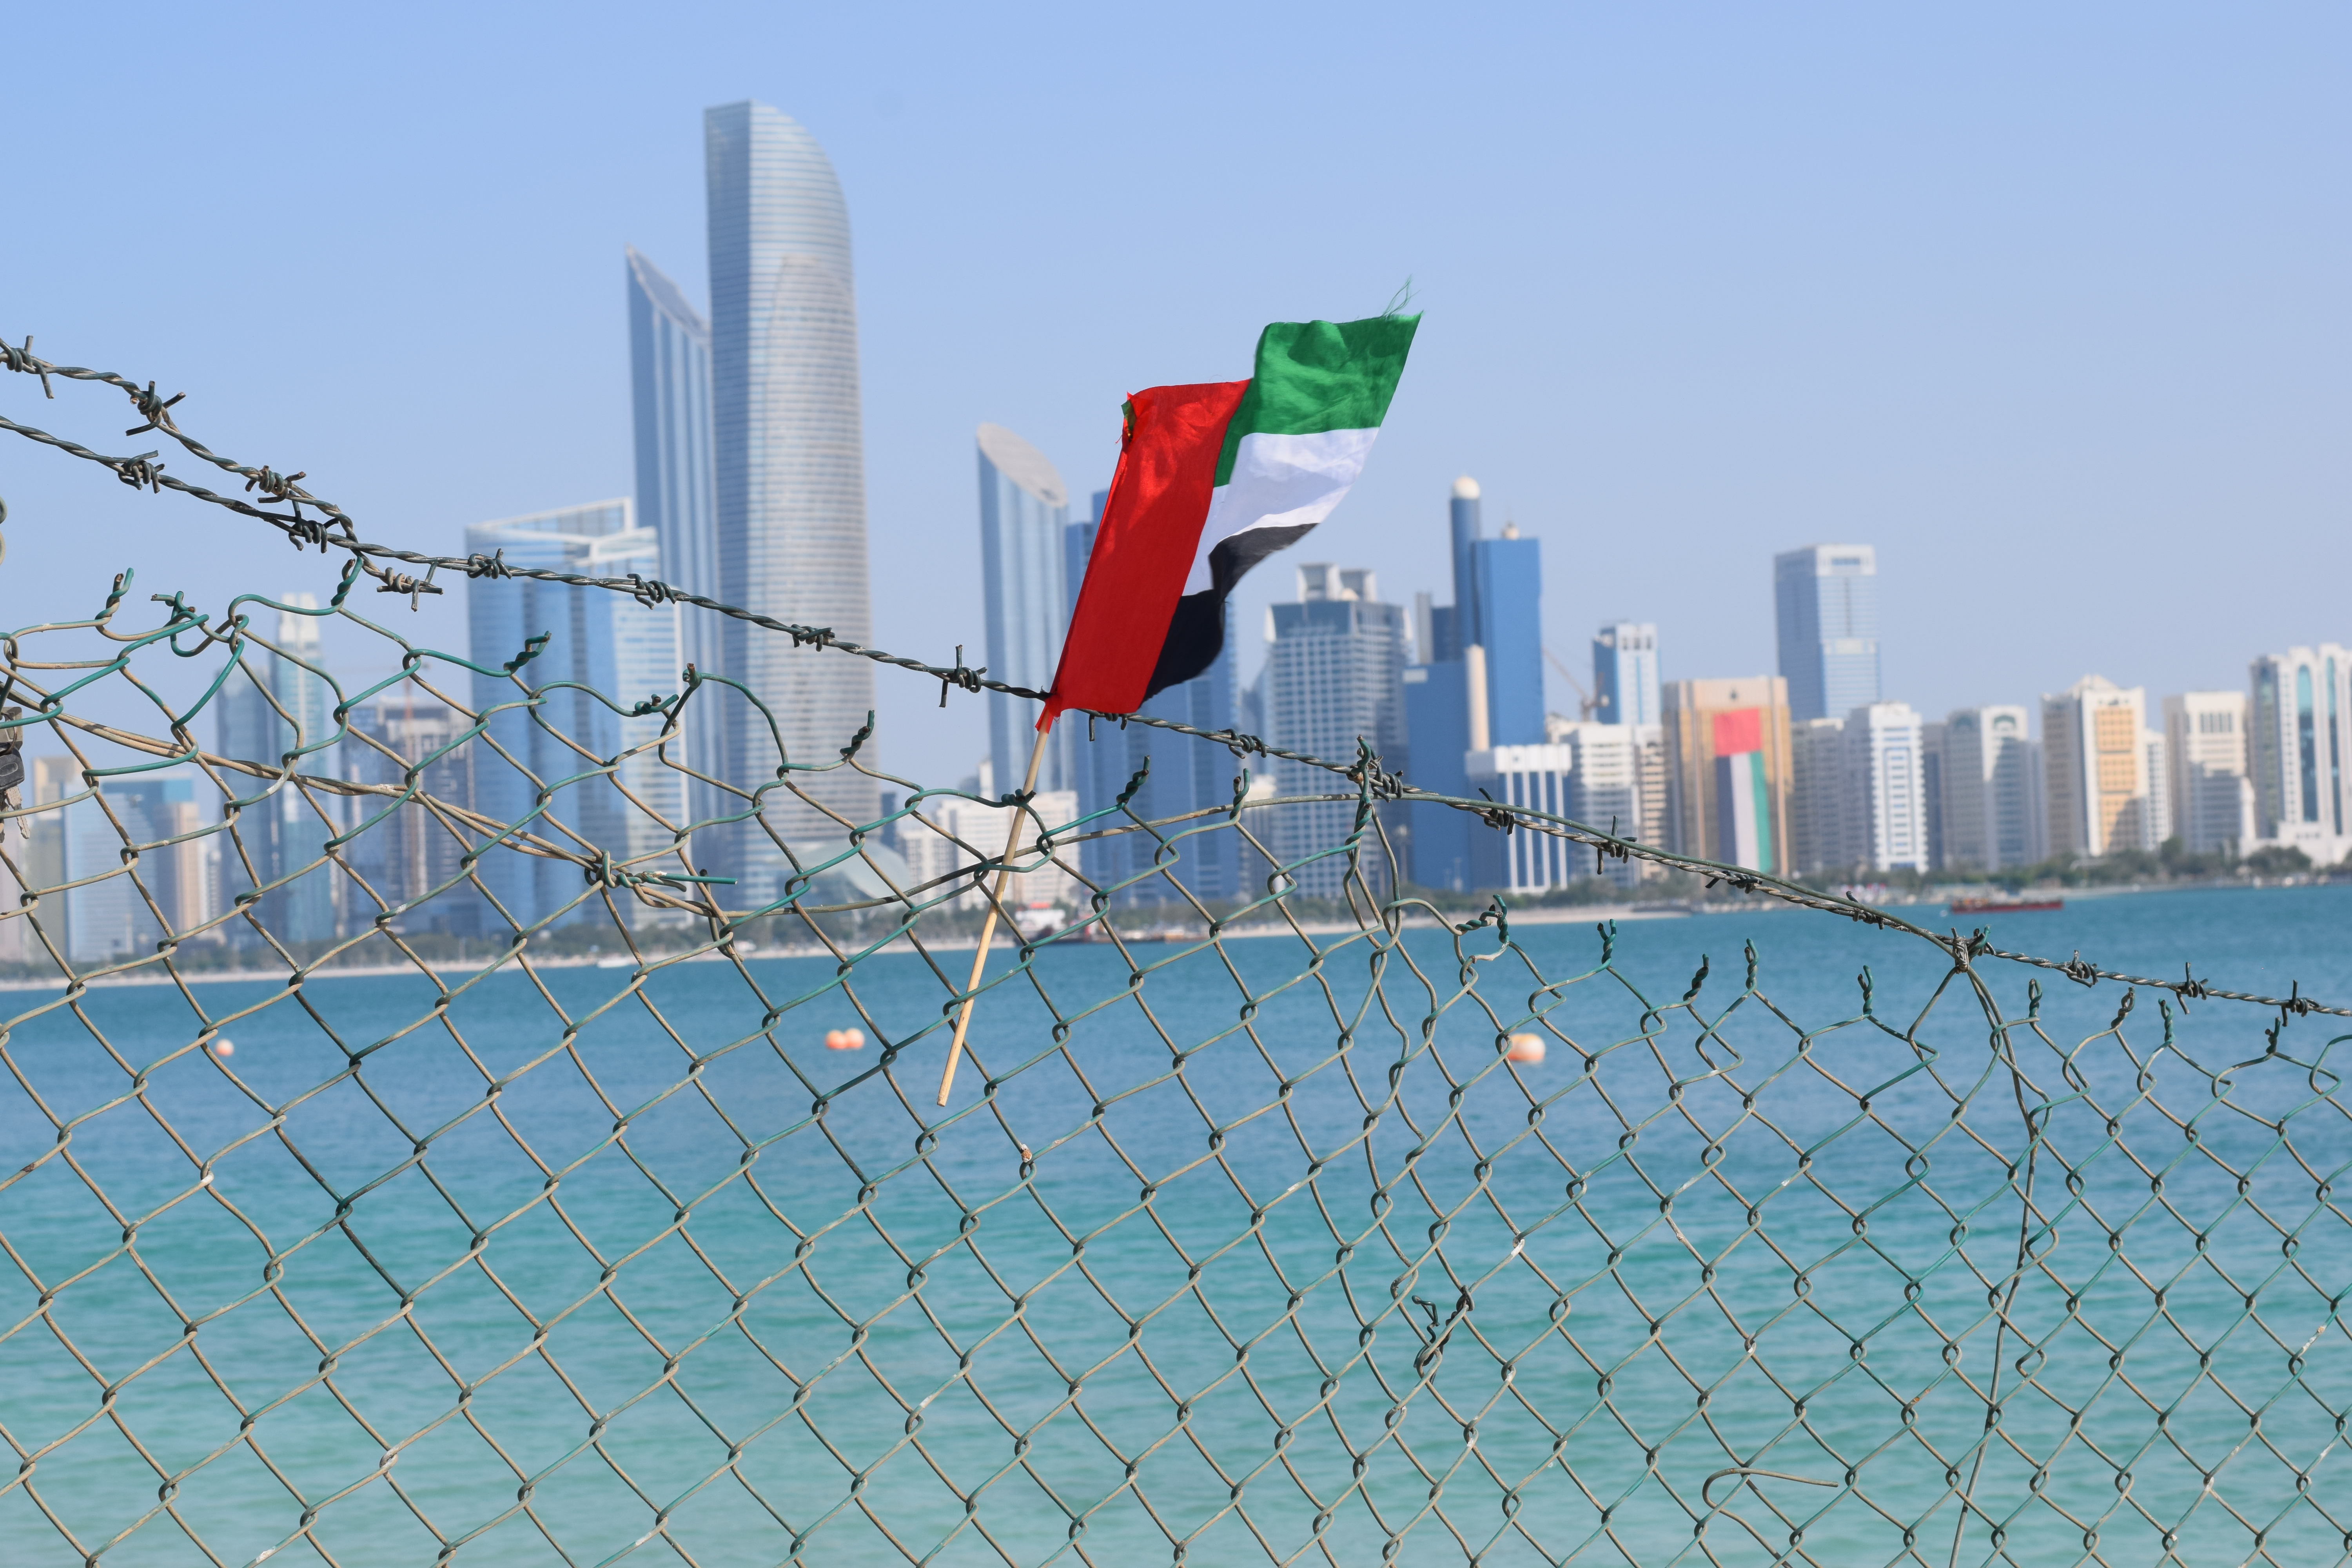
nature, water, sky, urban area, city, skyline, daytime, skyscraper, recreation, fence, tower block, wind, outdoor structure, metropolis, building